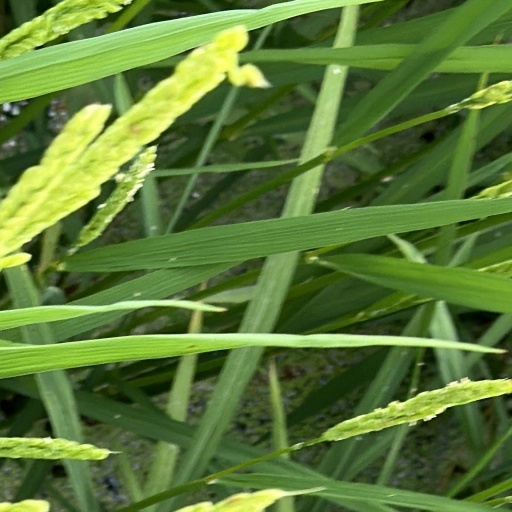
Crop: rice